Project Mercury

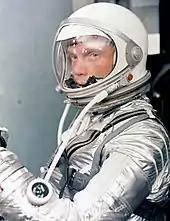
John Glenn wearing his Mercury space suit

The astronaut lay in a sitting position with his back to the heat shield, which was found to be the position that best enabled a human to withstand the high g-forces of launch and reentry. A fiberglass seat was custom-molded from each astronaut's space-suited body for maximum support. Near his left hand was a manual abort handle to activate the launch escape system if necessary prior to or during liftoff, in case the automatic trigger failed.